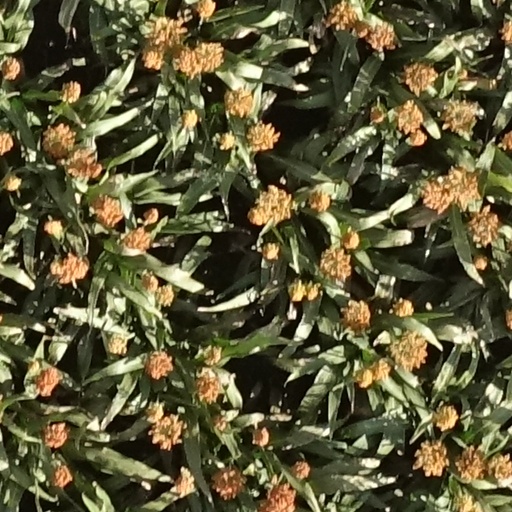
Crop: sorghum